Édouard Desplechin

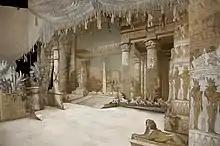
"Isis' temple", volume model for act III of "Mosè in Egitto" by Rossini

He created numerous settings for grands opéras and theatre plays of the romantic era, and closely collaborated with great composers such as Meyerbeer, Verdi, Gounod and Wagner.